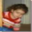
Label: girl